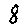
Label: 8